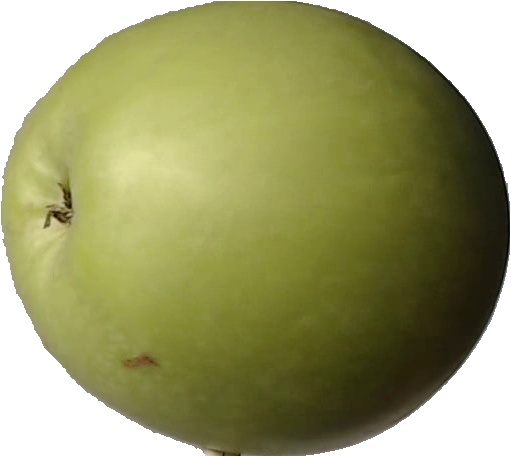
Label: apple_granny_smith_1